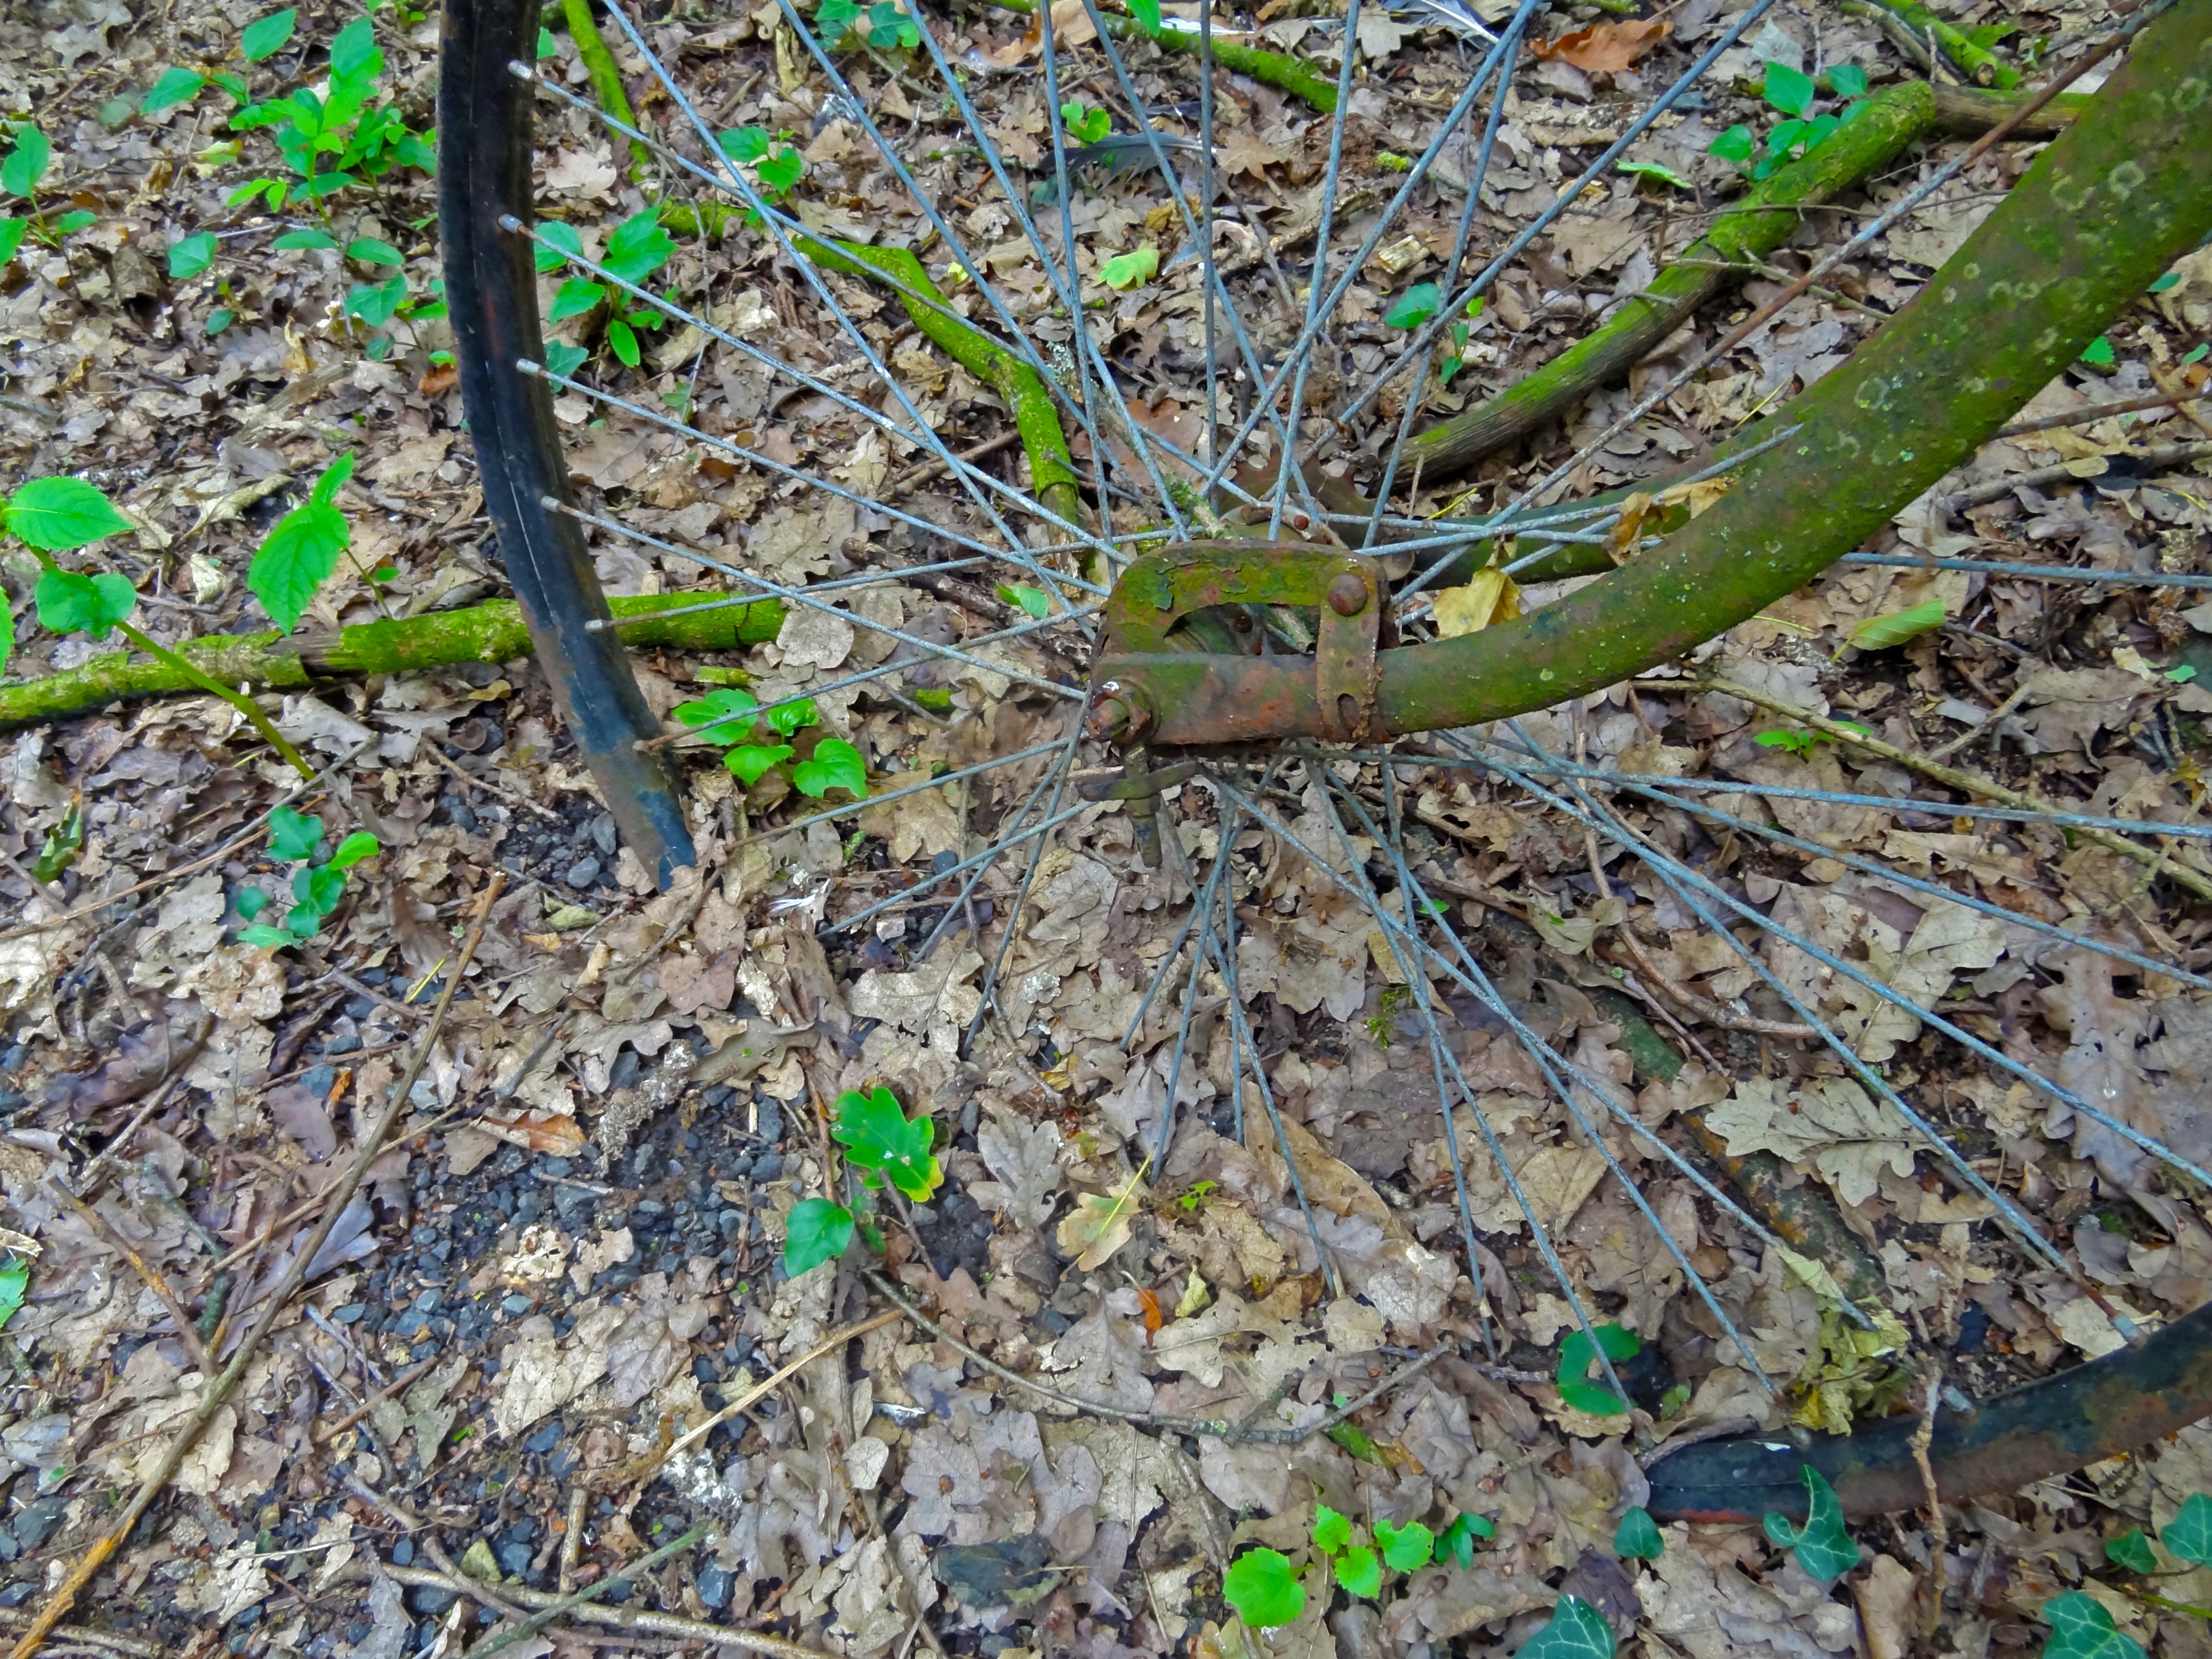
tree, nature, forest, branch, plant, wheel, leaf, flower, old, bike, wildlife, green, jungle, produce, autumn, broken, soil, flora, fauna, destroyed, spokes, rusty, rim, decomposition, woodland, stainless, woody plant